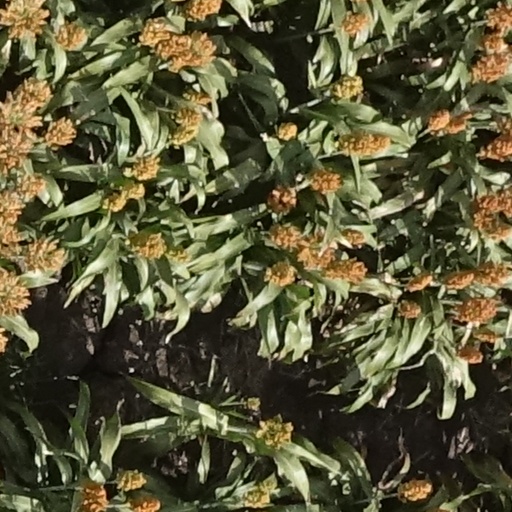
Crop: sorghum